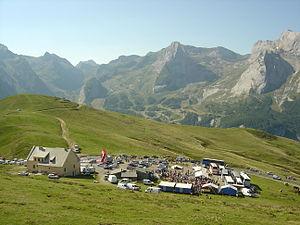
Le col d'Aubisque le jour de la montée de l'Aubisque (course de montagne) le 23-08-2009
Le col d'Aubisque est un col de montagne routier des Pyrénées centrales françaises, culminant à 1 709 mètres, à une quarantaine de kilomètres au sud-ouest de Tarbes et sud-est de Pau dans le département des Pyrénées-Atlantiques, en région Nouvelle-Aquitaine. Il est emprunté par la route des cols. Il est dominé au sud par le pic de Ger. Il est situé sur la commune de Béost.